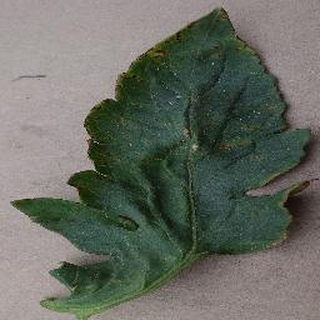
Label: tomato_bacterial_spot